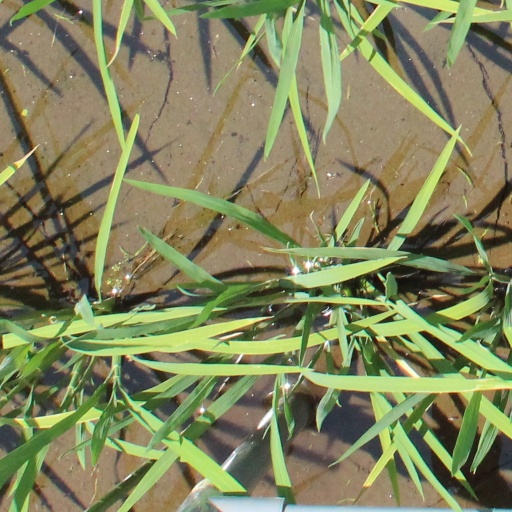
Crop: rice